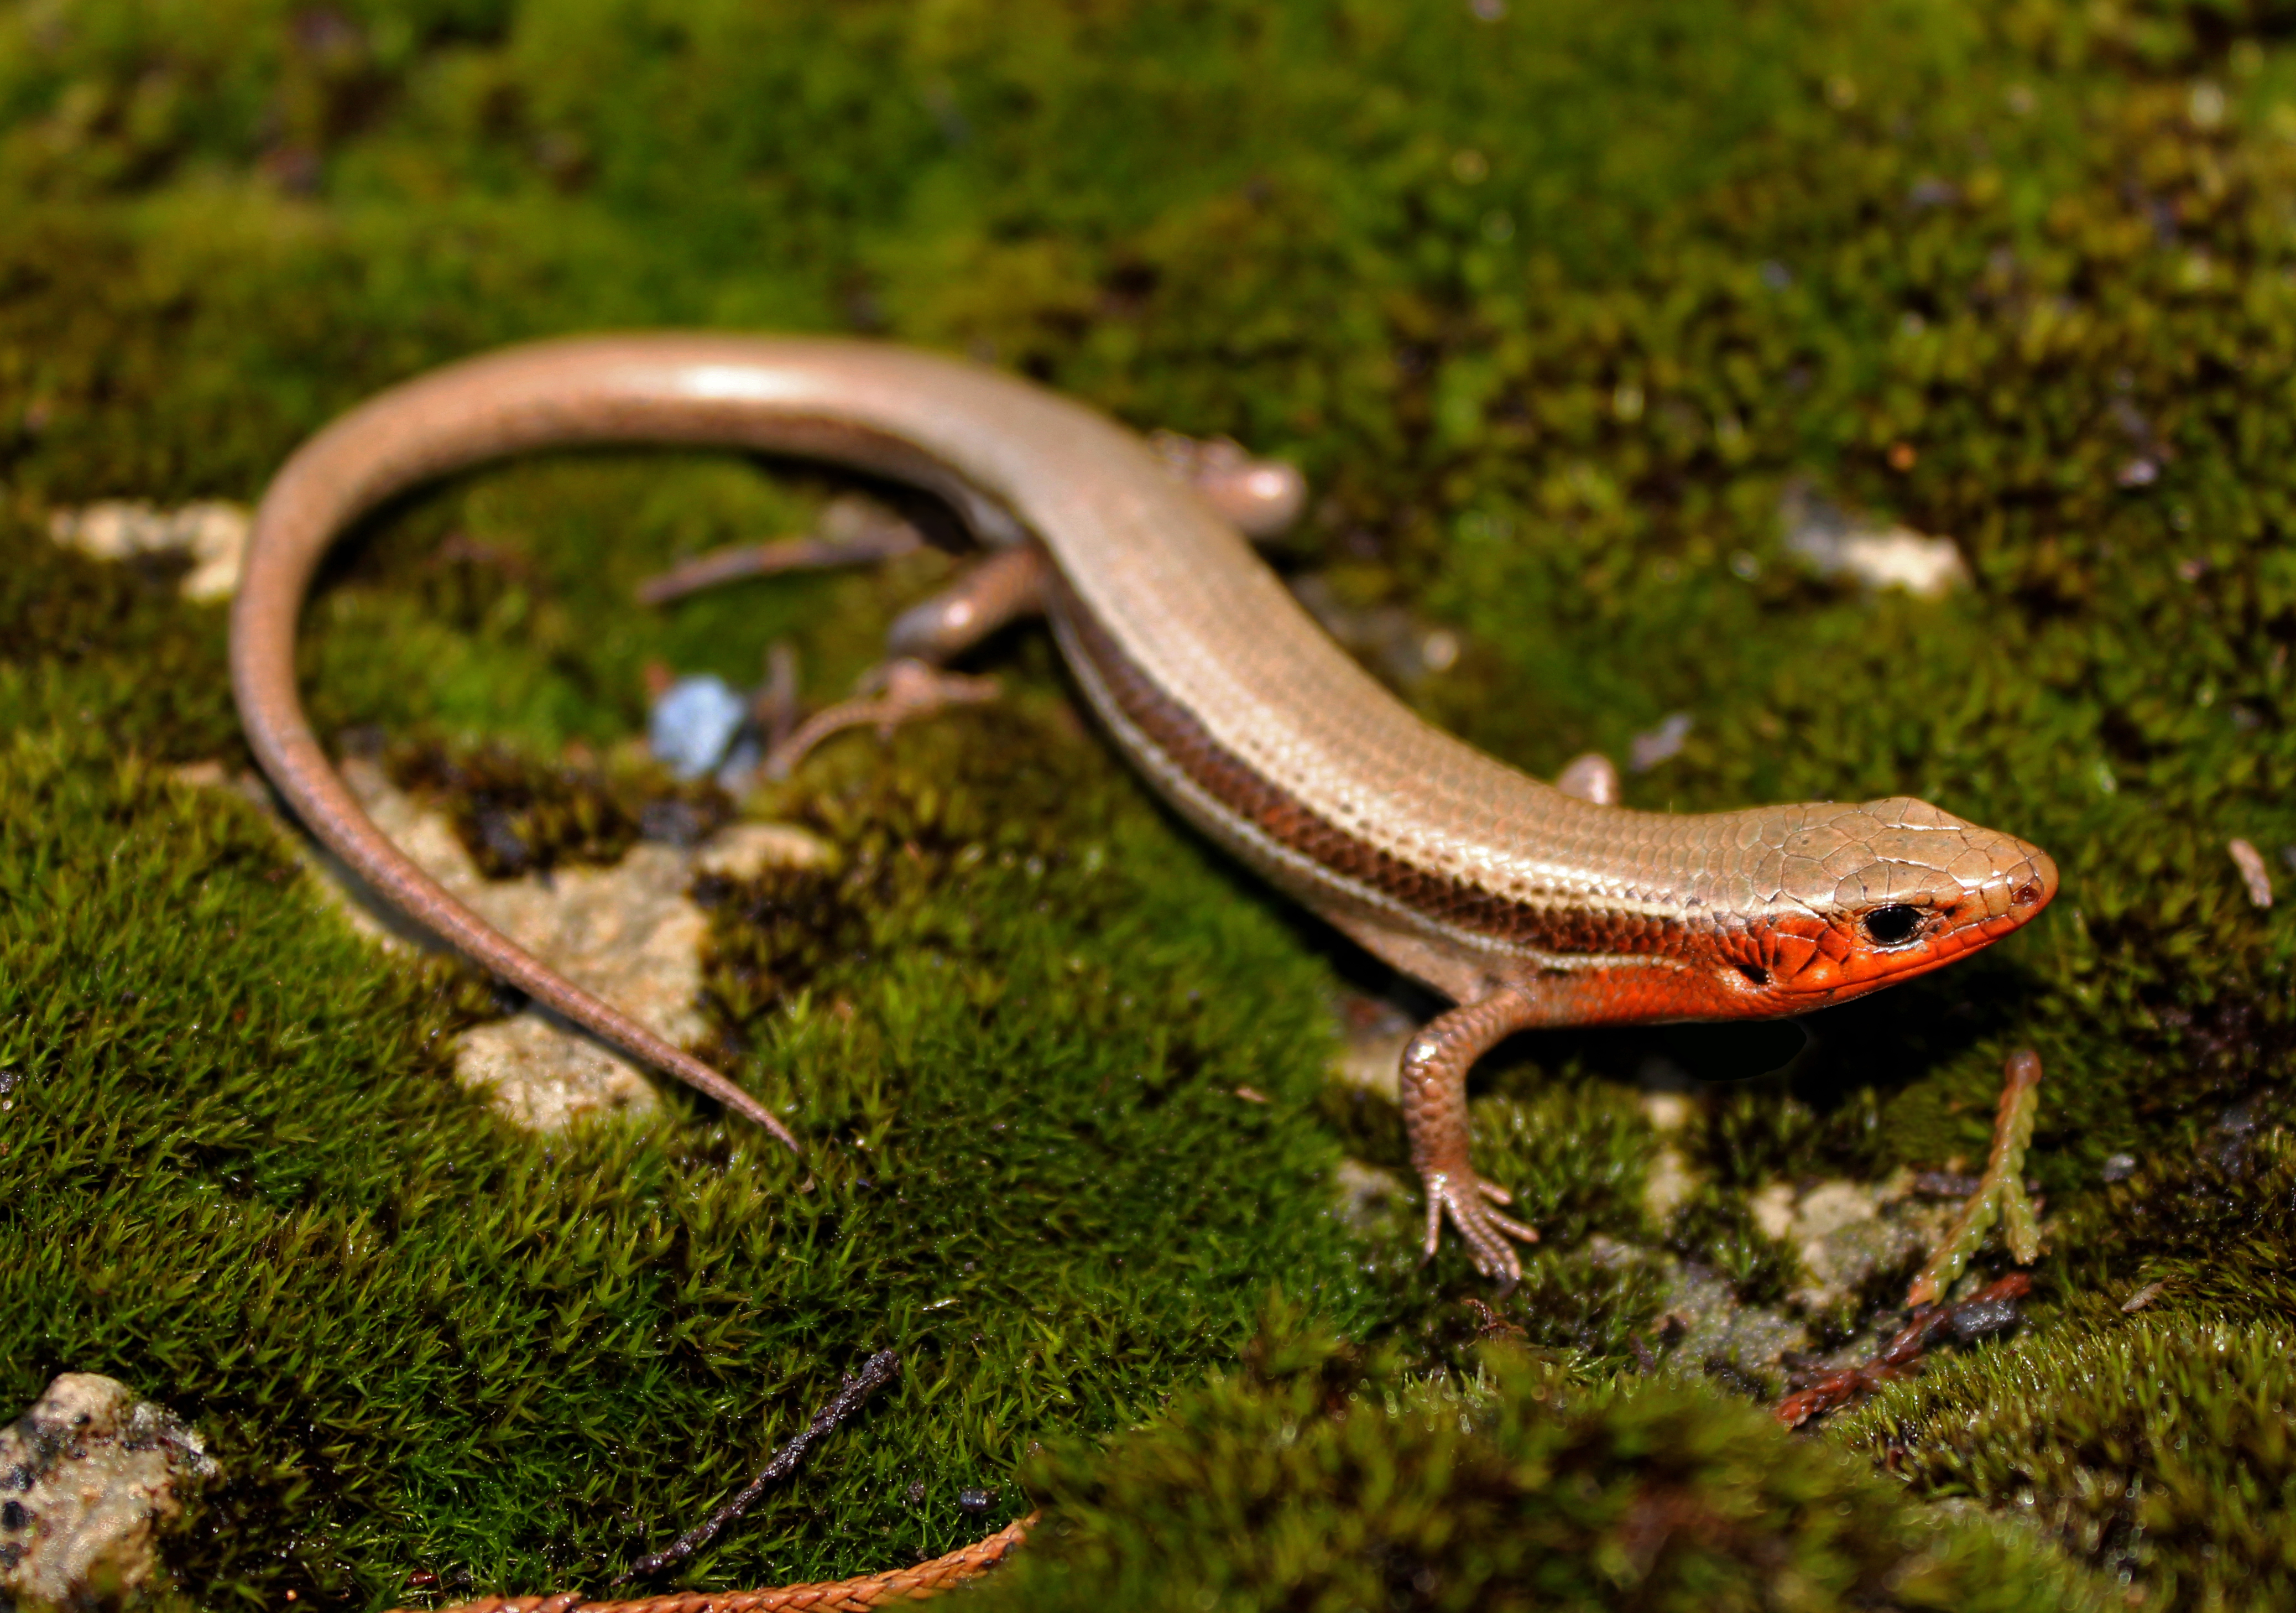
nature, photography, male, wildlife, wild, spring, canon, reptile, amphibian, season, fauna, lizard, southern, 2016, rebel, peter, vertebrate, newt, march, t3i, 1855mm, scales, skink, plestiodon, coal, breeding, dolomite, missouri, herp, herping, paplanus, peterpaplanus, glade, salamander, anthracinus, pluvialis, southerncoalskink, lacerta, garter snake, scaled reptile, salamandridae, lacertidae, lissotriton, smooth newt, anguidae